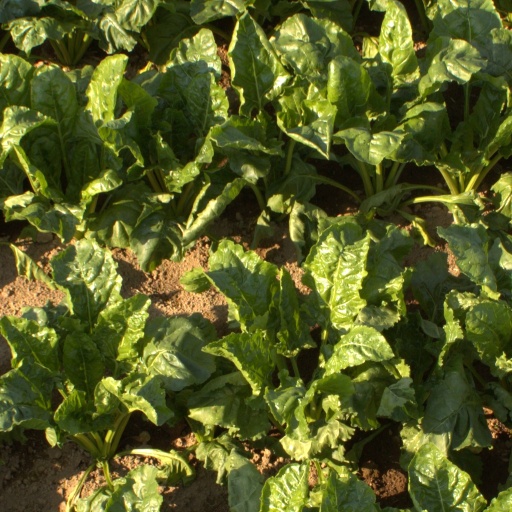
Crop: sugar beet